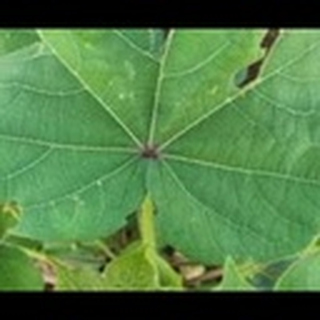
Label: healthy_cotton